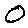
Label: 0